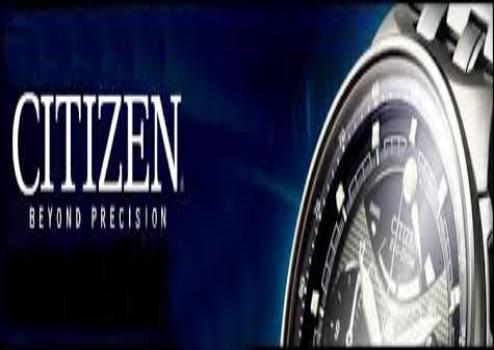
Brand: Citizen
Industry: Electronic